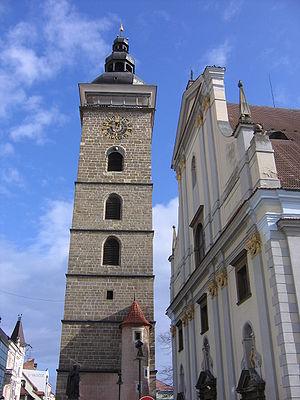
Cet article recense les horloges astronomiques de Tchéquie.